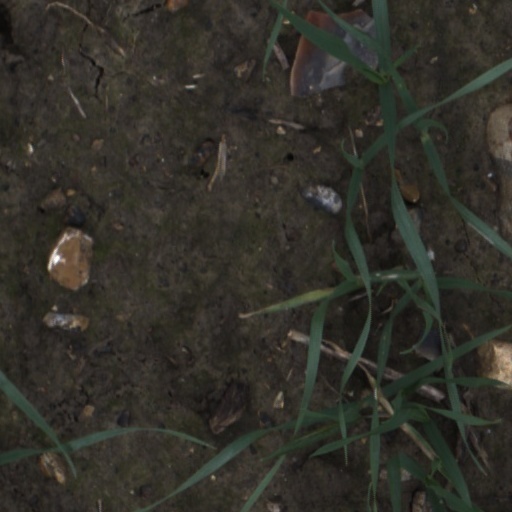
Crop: wheat